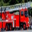
Label: truck